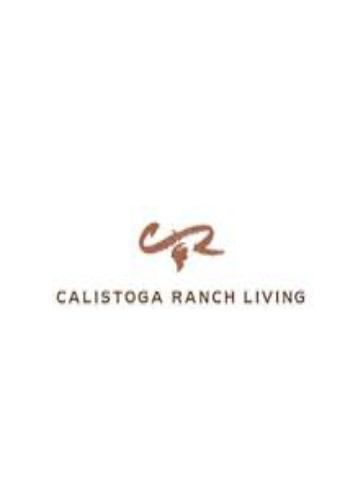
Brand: Calistoga
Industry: Food